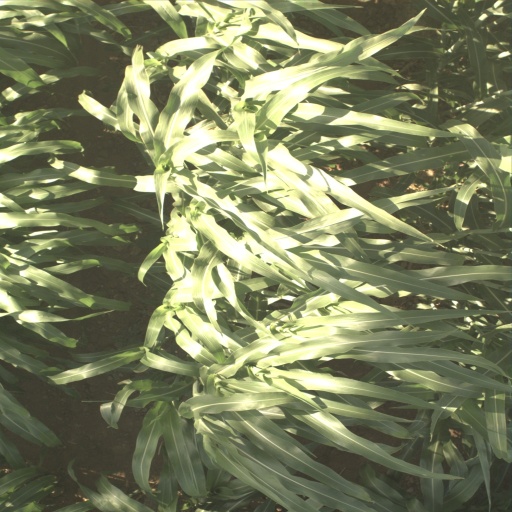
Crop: sorghum